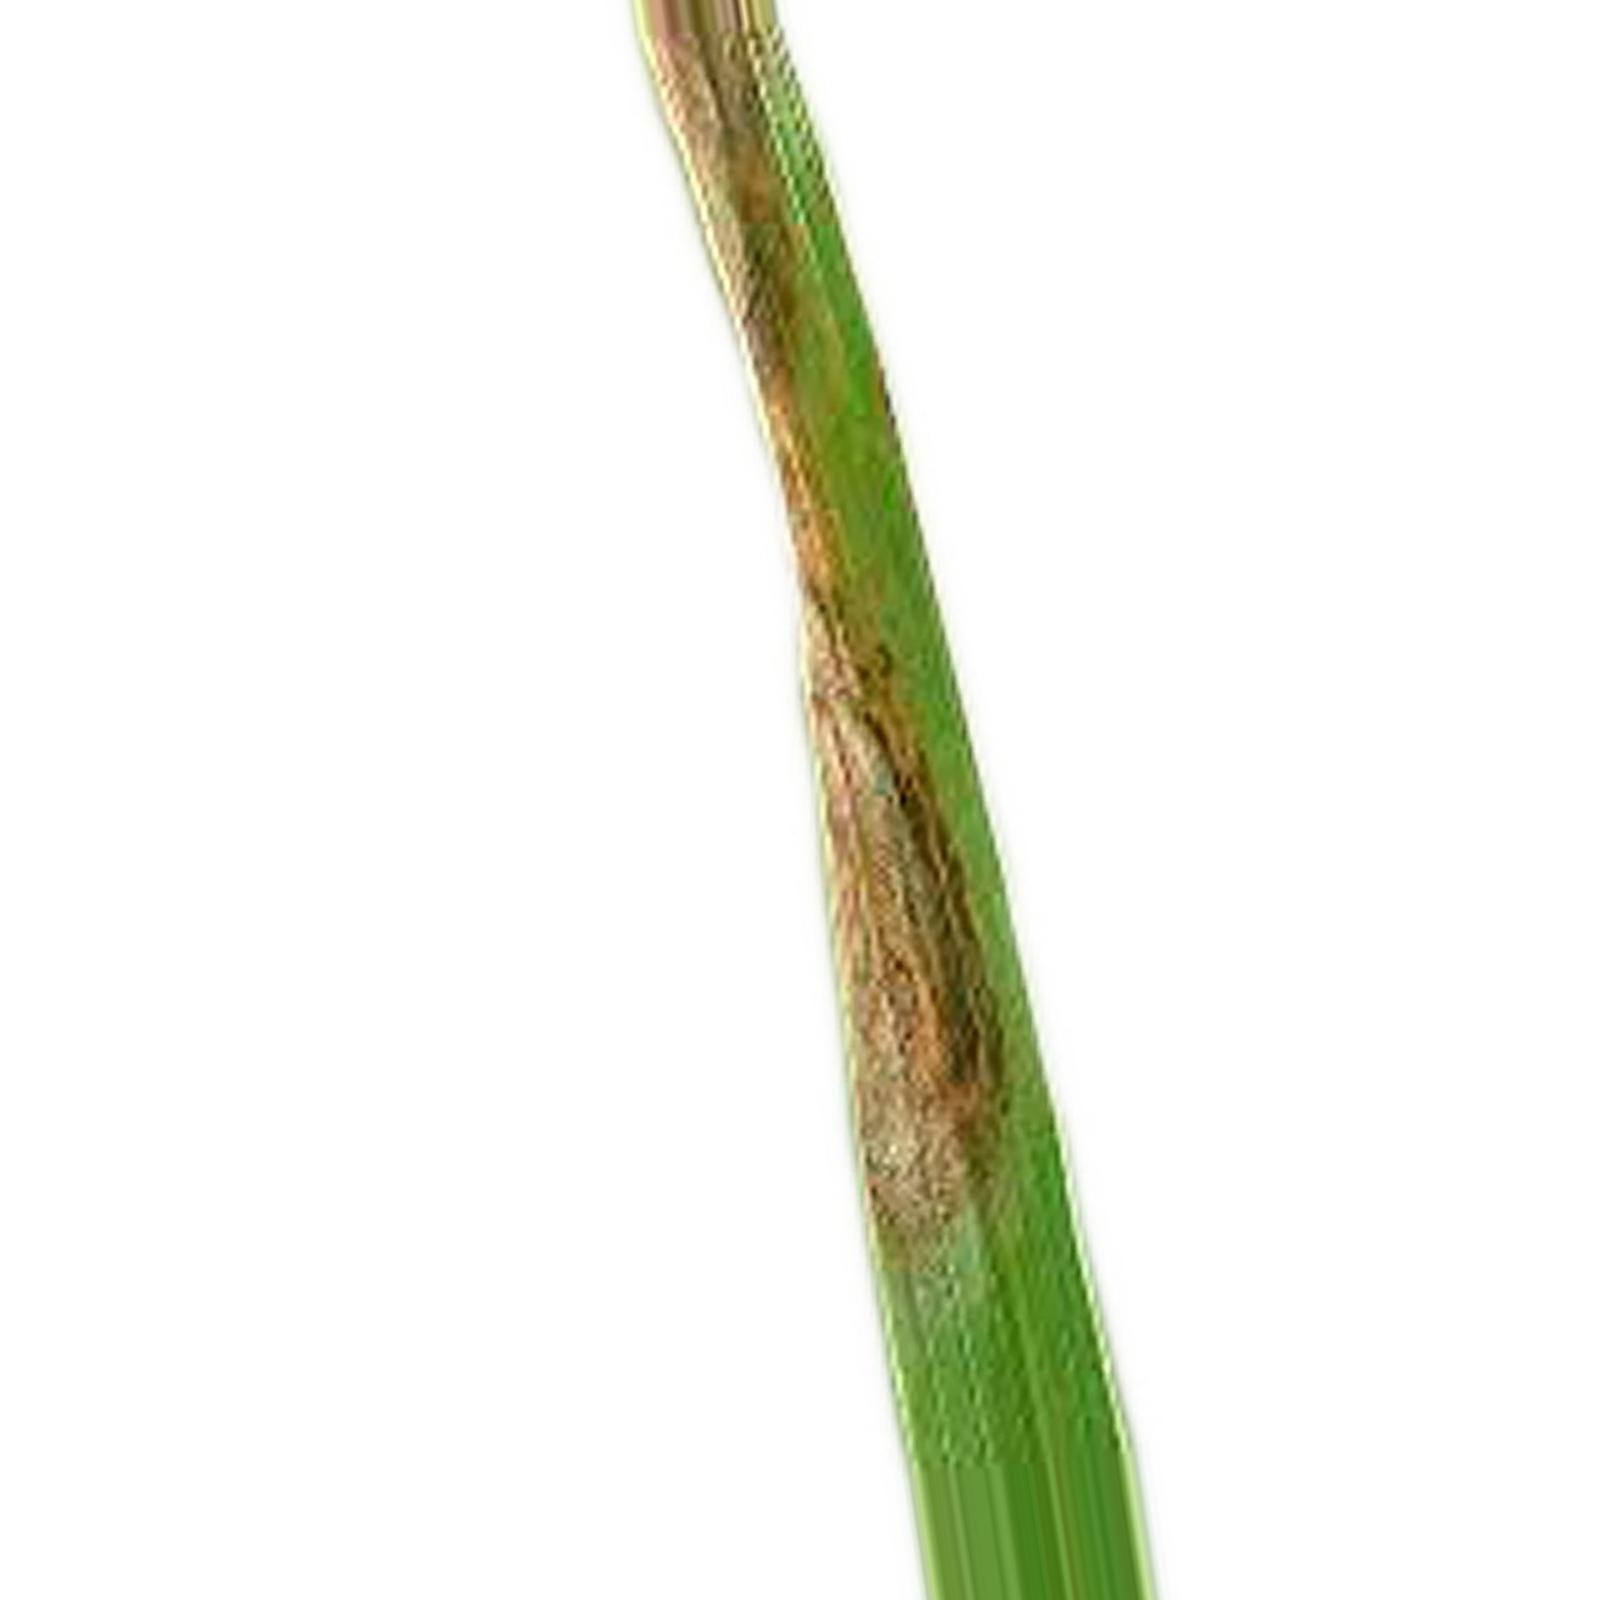
Nhãn: Bệnh Cháy lá ( Leaf scald )